Faure Island

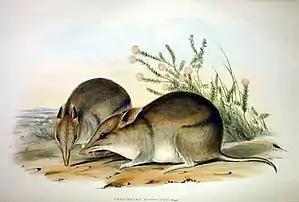
Western barred bandicoots have been reintroduced to the island.

Faure Island is a 58 km island pastoral lease and nature reserve, east of the Francois Peron National Park on the Peron Peninsula, in Shark Bay, Western Australia. It lies in line with the Monkey Mia resort to the west, and the Wooramel River on the eastern shore of Shark Bay. It is surrounded by the Shark Bay Marine Park and Shark Bay World Heritage Site and, as the Faure Island Sanctuary, is owned and managed by the Australian Wildlife Conservancy (AWC).